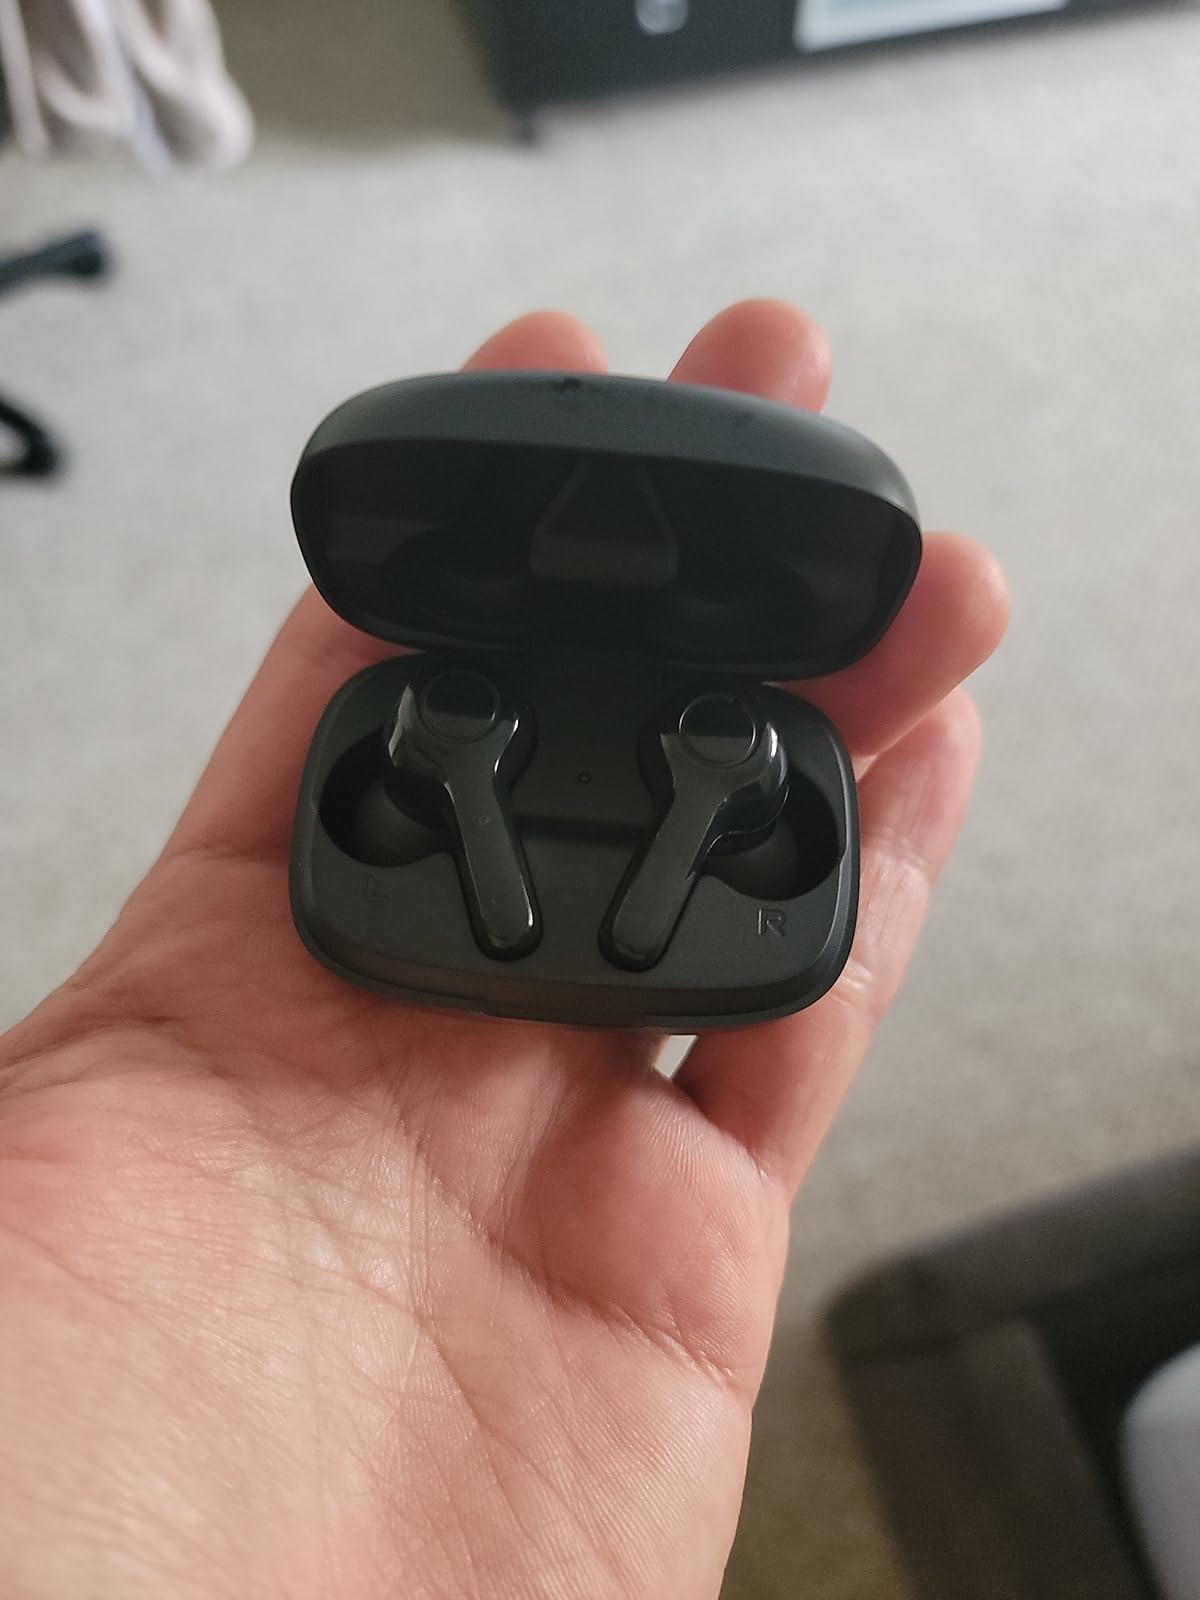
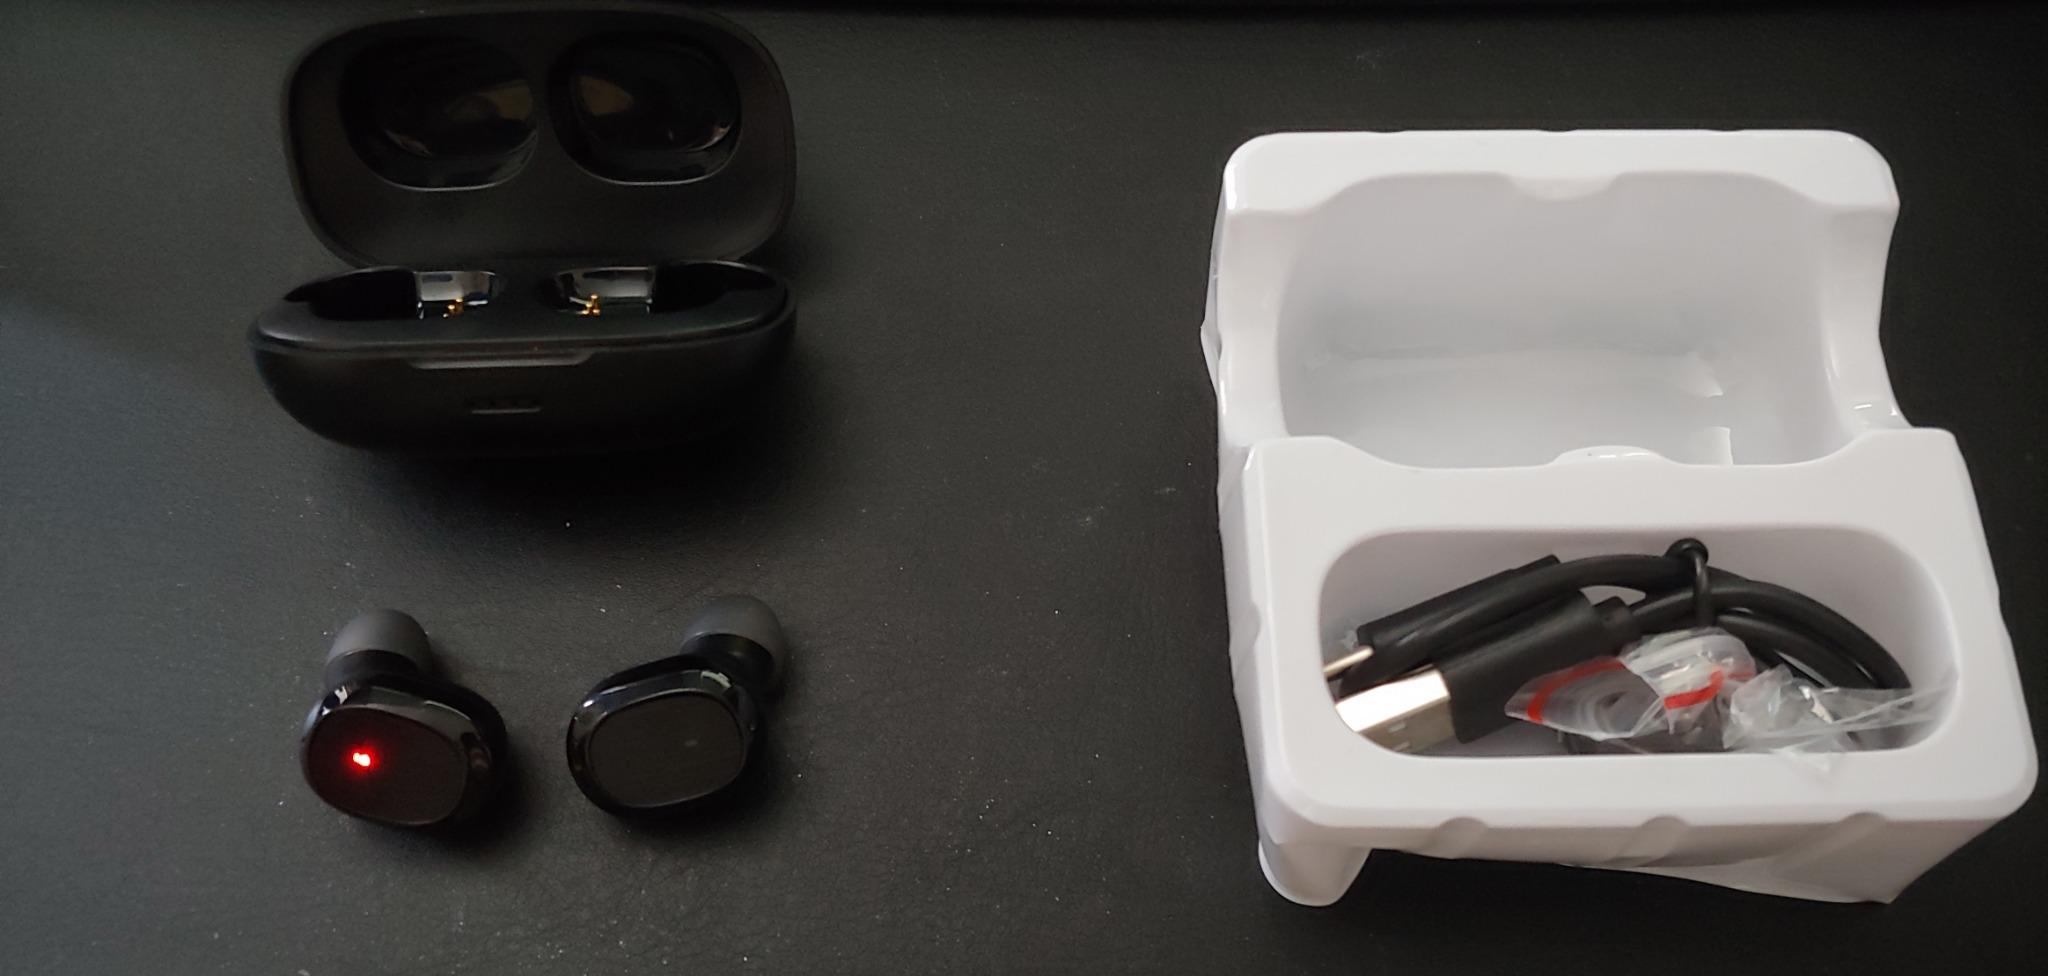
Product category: earbuds
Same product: no